St. Mark's College (University of Adelaide)

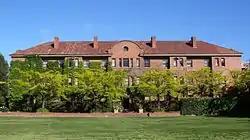
Newland Building is typical of the architecture at St. Mark's.

Early in December 1921, a meeting of the provisional committee was held at St Peter's College. Negotiation for a site for the college began in 1922. By the end of the year, H. W. Hodgetts secured options to purchase, for about £10,000, the historic residence of Sir John Downer at Pennington Terrace, North Adelaide, together with the adjoining land on Kermode Street, a horse paddock and some old cottages. This, with the subsequent purchase of neighbouring houses and land, gave room for a college of up to 150 students. While the proposed constitution fully safeguarded the Anglican character of the institution, it admitted a number of non-Anglicans to the council and opened the college freely to men of all faiths.